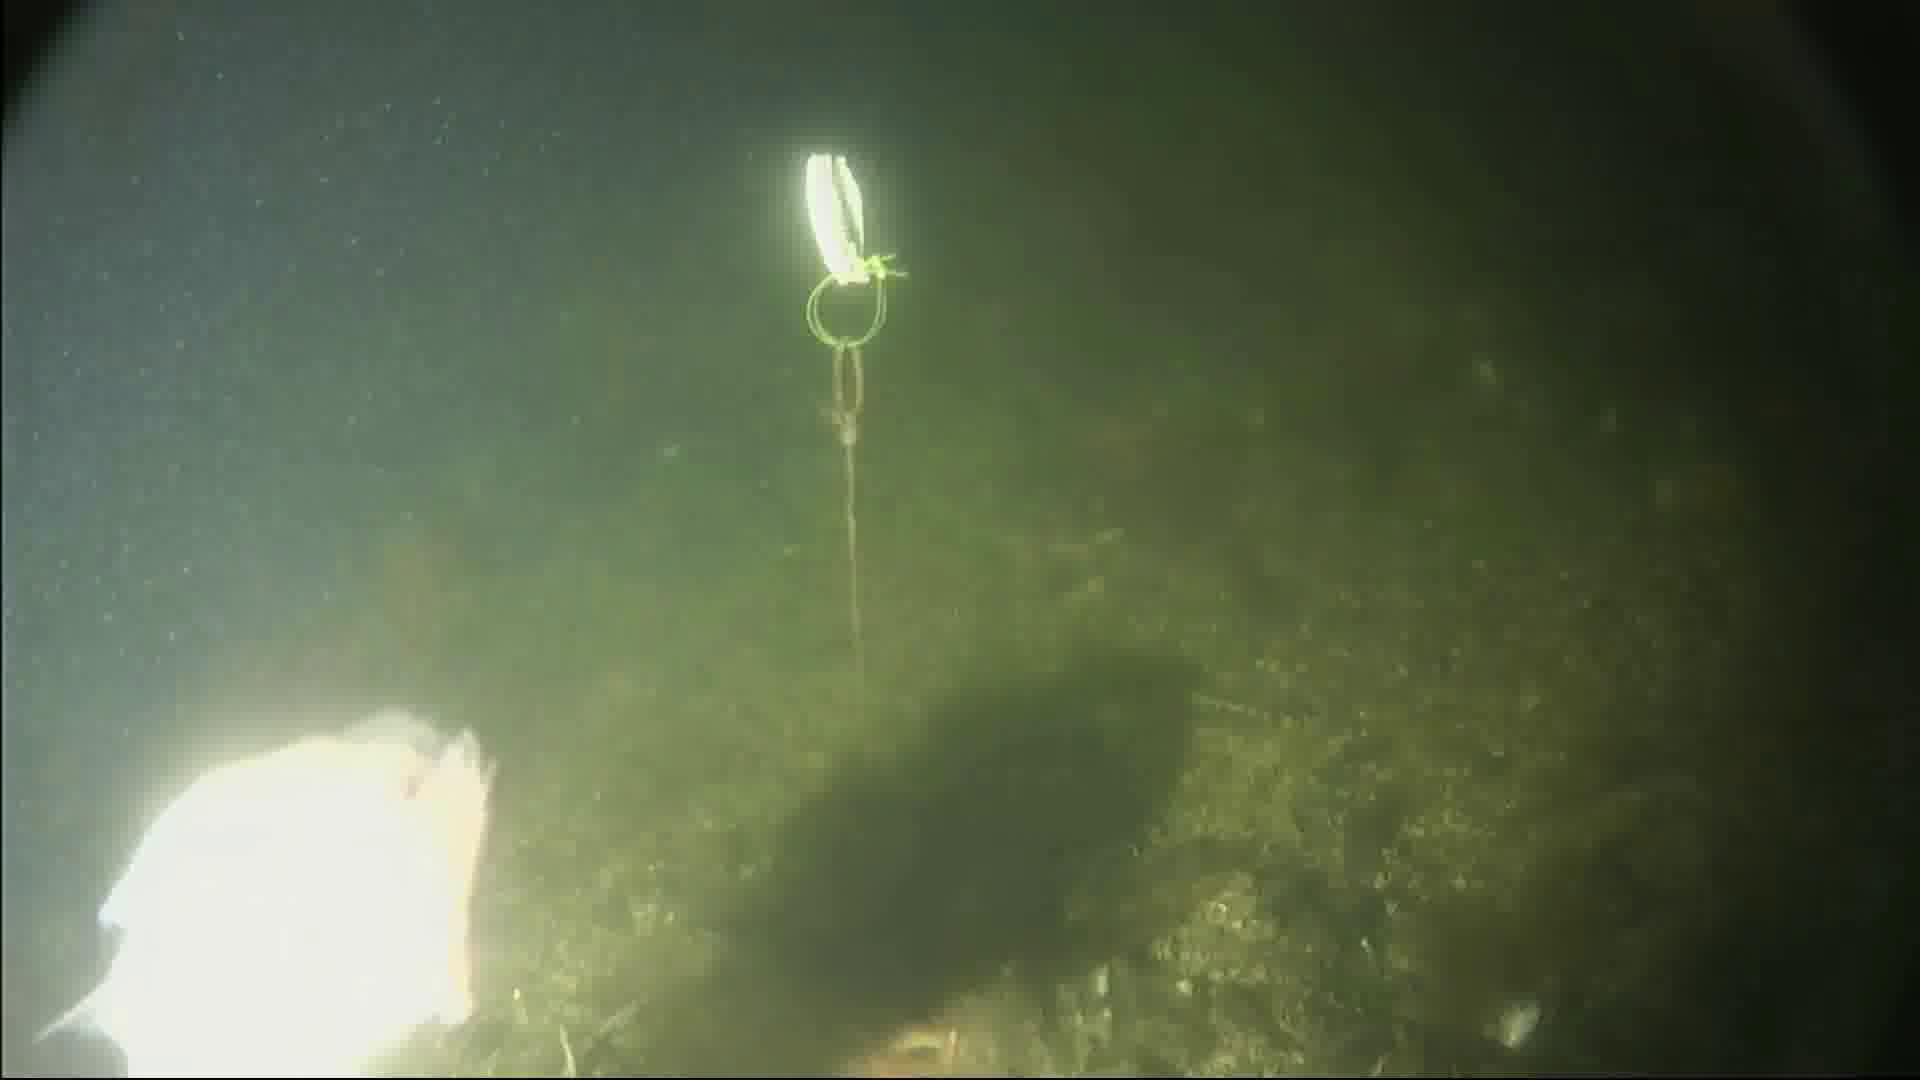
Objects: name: fish
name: starfish